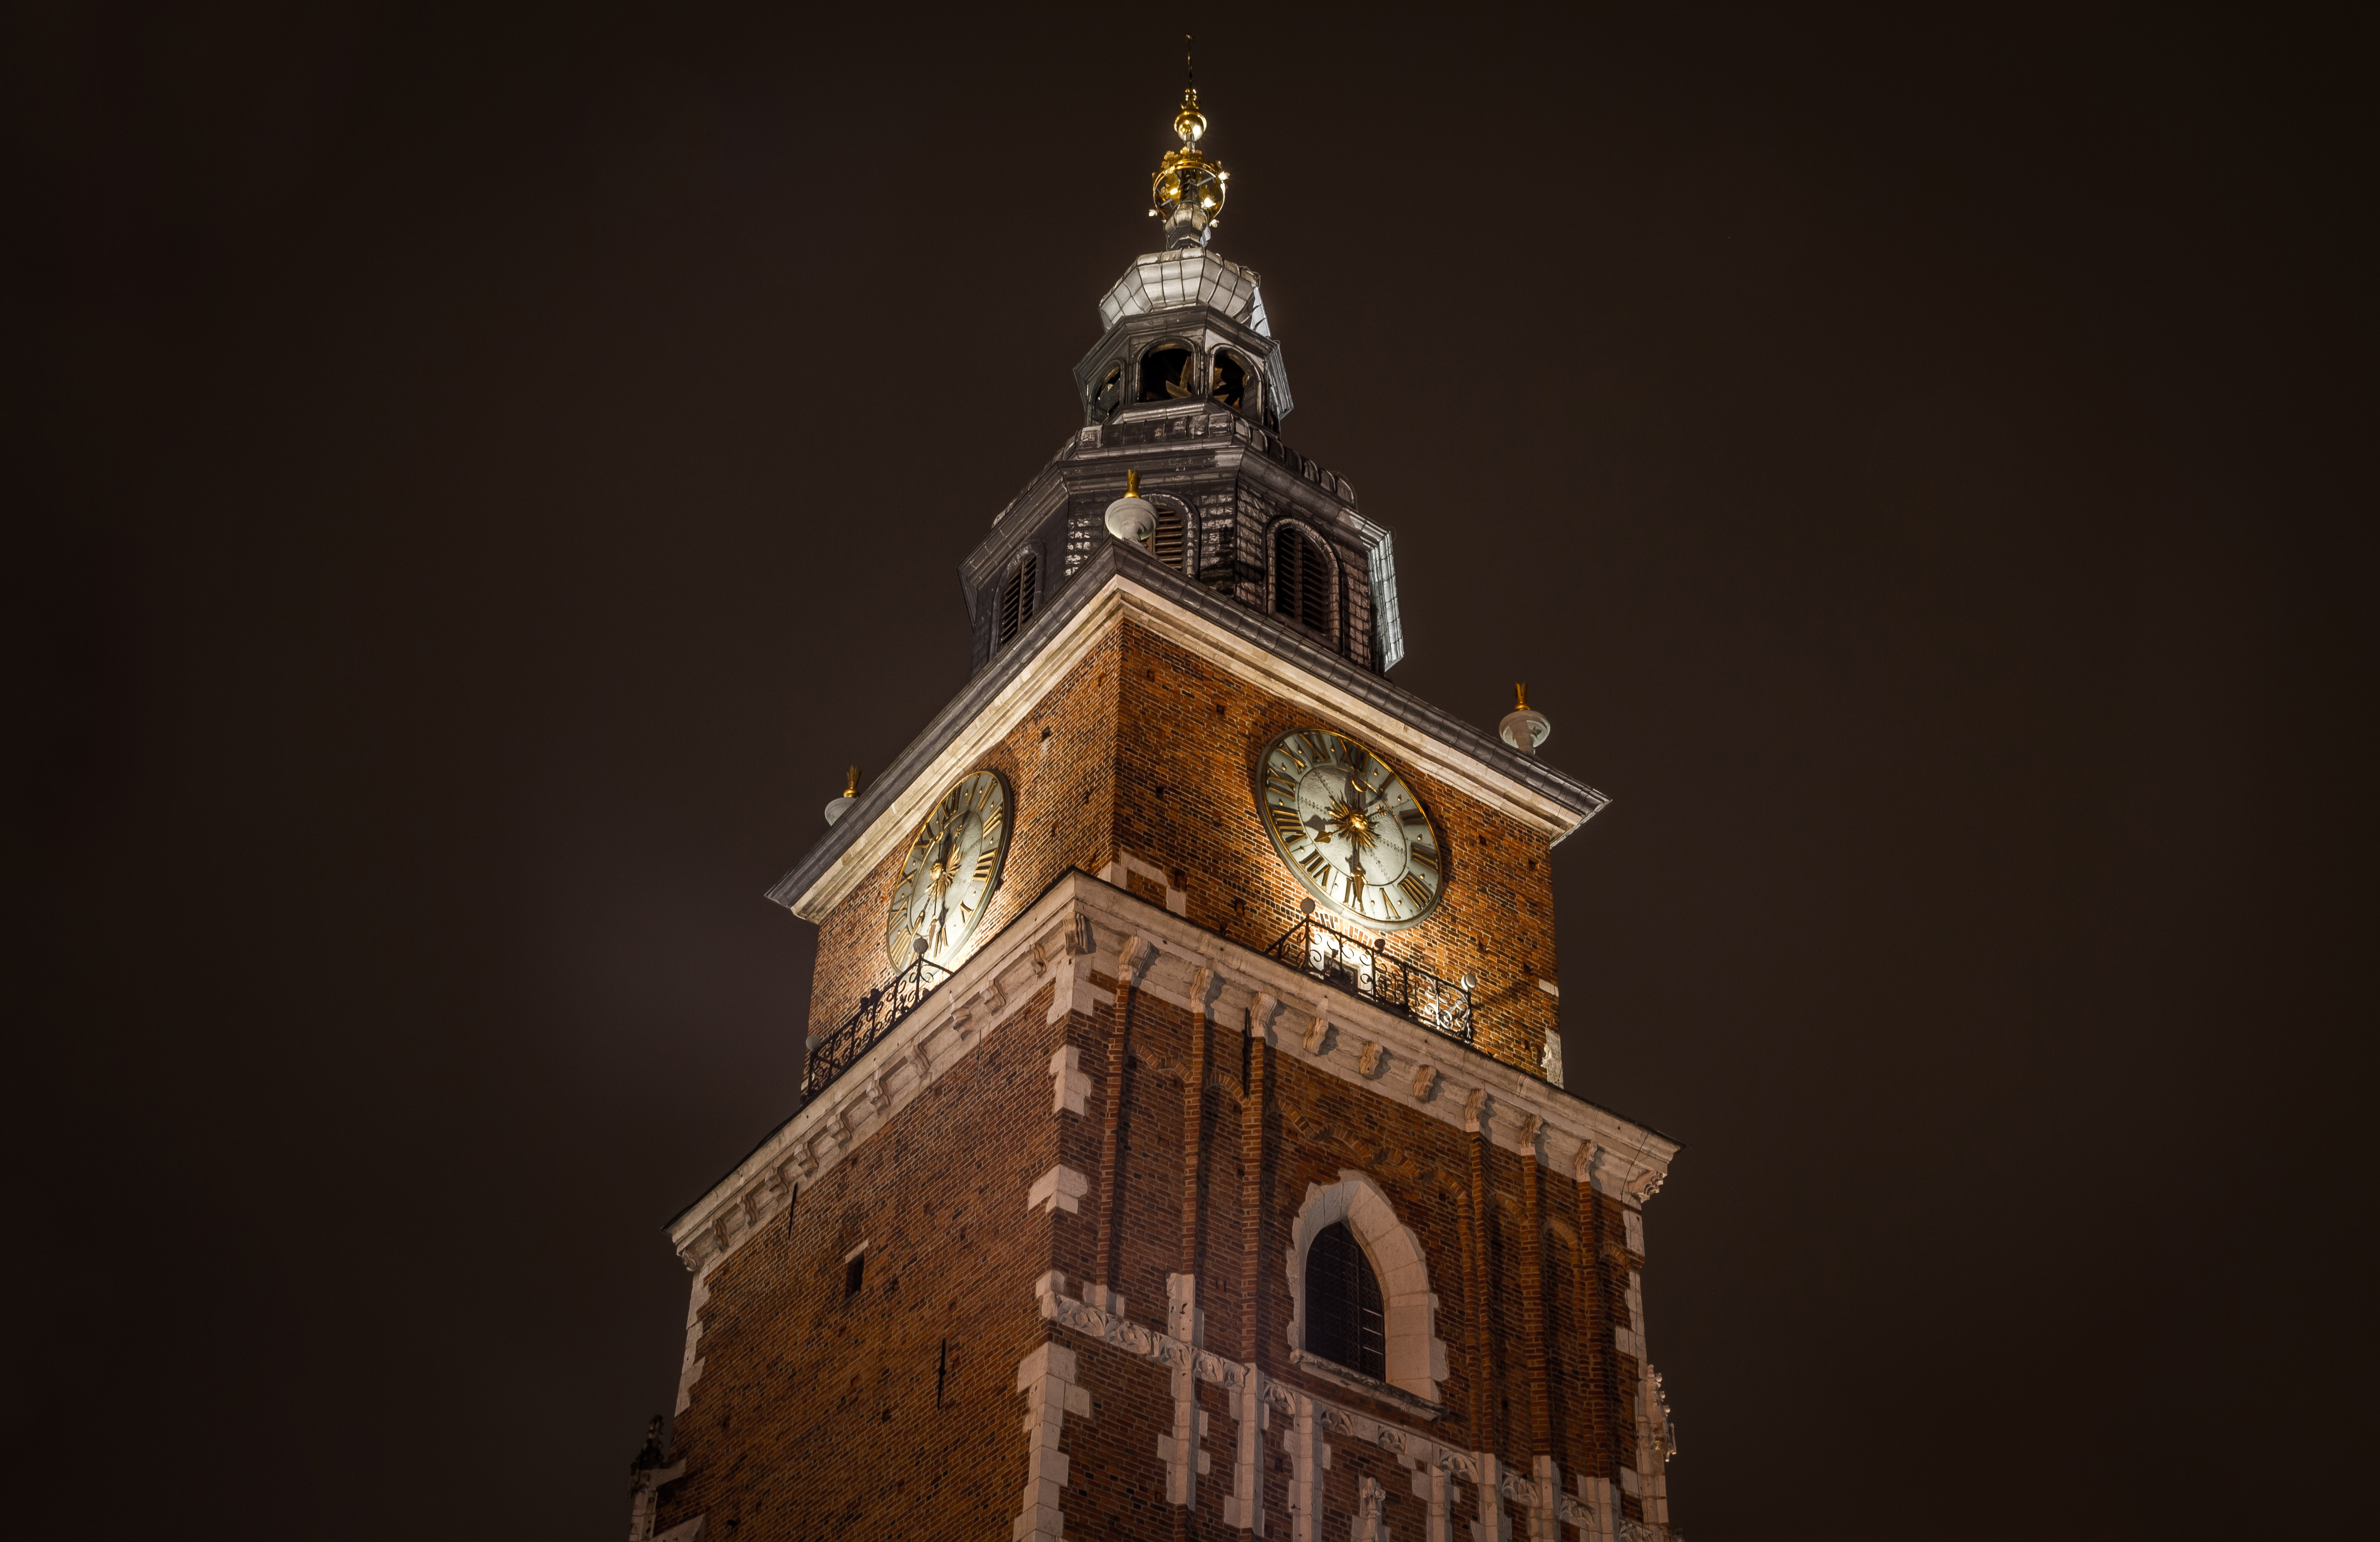
light, architecture, night, town, building, old, city, travel, europe, tower, hall, square, landmark, darkness, market, sightseeing, church, cathedral, historic, place of worship, bell tower, spire, steeple, poland, by, main, polska, krakow, cracow, landmarks, rynek, gwny, wiea, ratuszowa